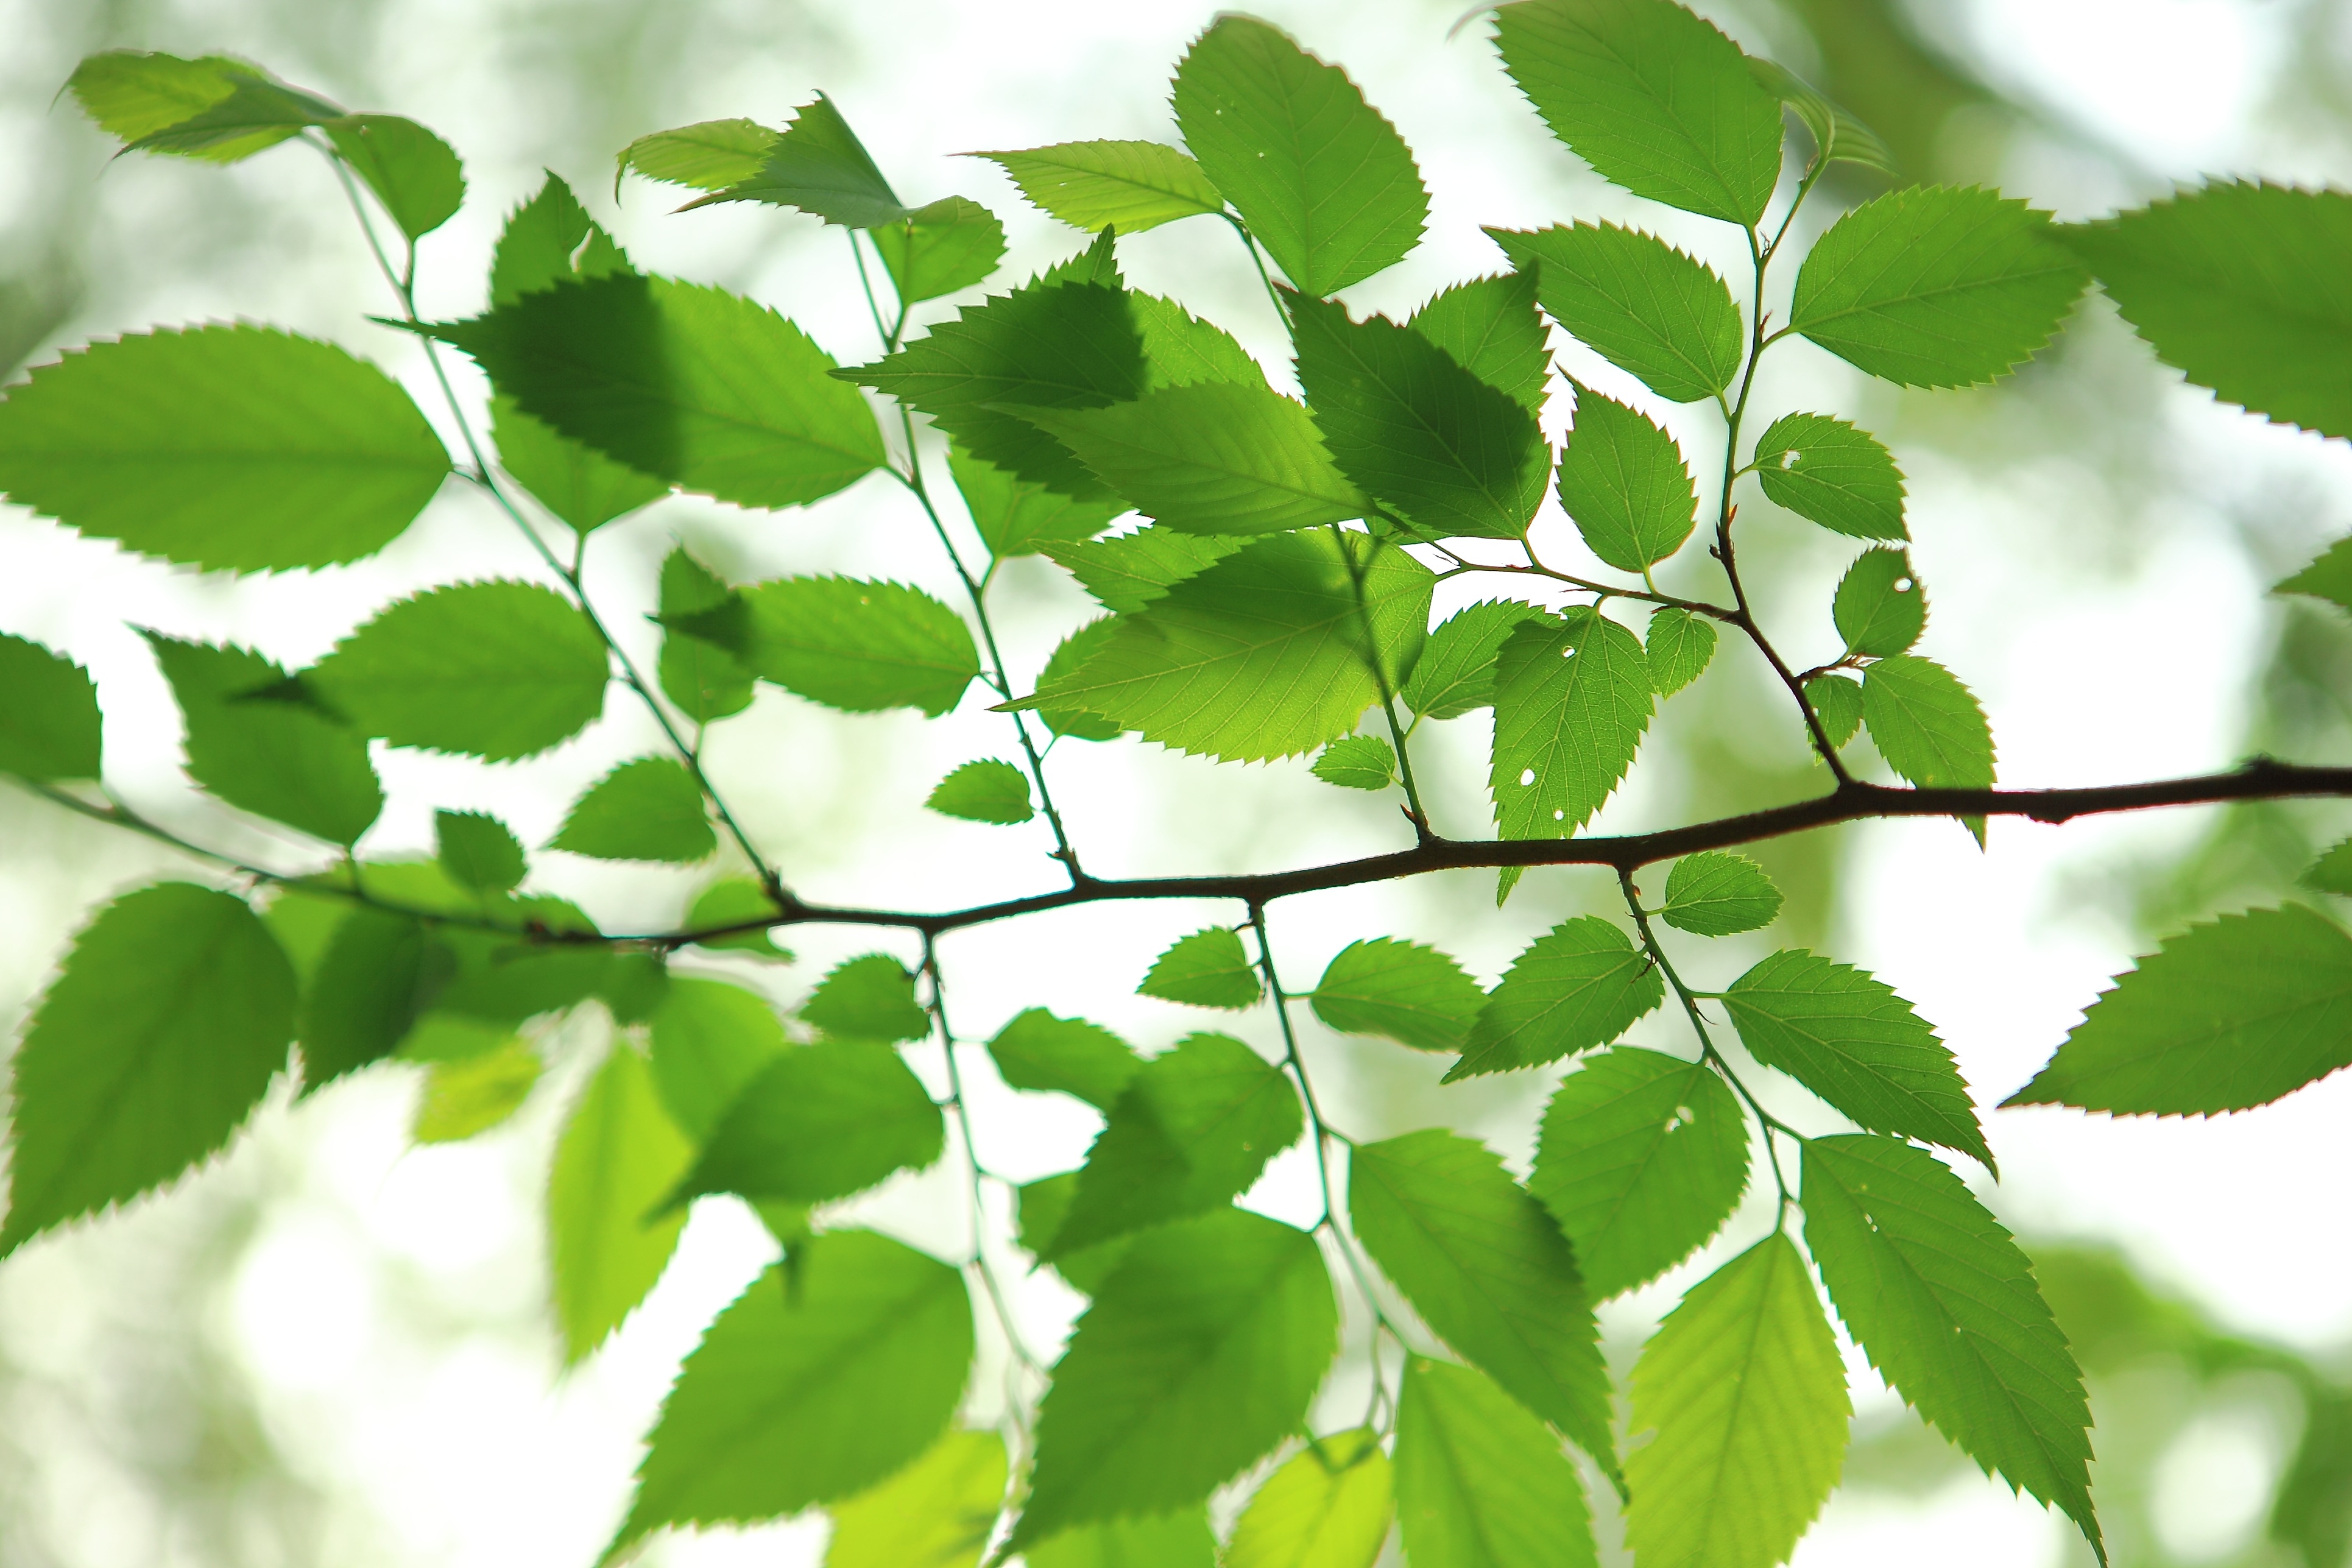
tree, forest, branch, plant, wood, sunlight, leaf, flower, green, produce, botany, blue, shrub, deciduous, backlight, ecosystem, the leaves, flowering plant, maidenhair tree, greenness, plant stem, woody plant, land plant